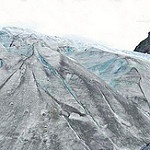
Scene: Outdoor